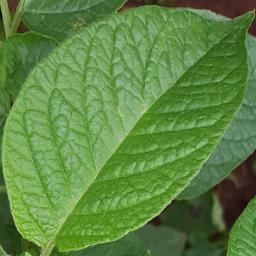
Etiqueta: Sana